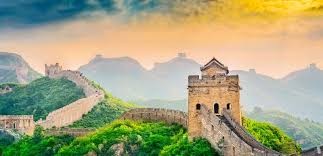
Landmark: Great Wall of China